Northwest (Washington, D.C.)

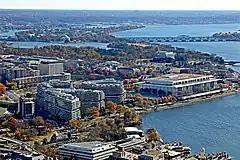
The Watergate complex (left) and the John F. Kennedy Center for the Performing Arts (right) in the Foggy Bottom neighborhood

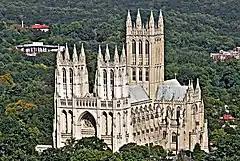
Washington National Cathedral

Northwest contains many college campuses, including American University, George Washington University, Georgetown University, Howard University, and the University of the District of Columbia. Northwest also contains many primary and secondary schools, many of which are public schools administered by DCPS (District of Columbia Public Schools). There are 44 DCPS institutions in Northwest, as well as many private schools, including St. John's College High School, Sidwell Friends School, Gonzaga College High School, Duke Ellington School of the Arts, and Georgetown Day School, among others. The Capital One Arena, home of the Washington Wizards, the Washington Capitals, and the Georgetown Hoyas as well as the venue for many concerts and other events, is located in the District's Chinatown in Northwest. The National Cathedral, the White House, Rock Creek Park, and Embassy Row are also located in this quadrant.